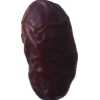
Label: dates